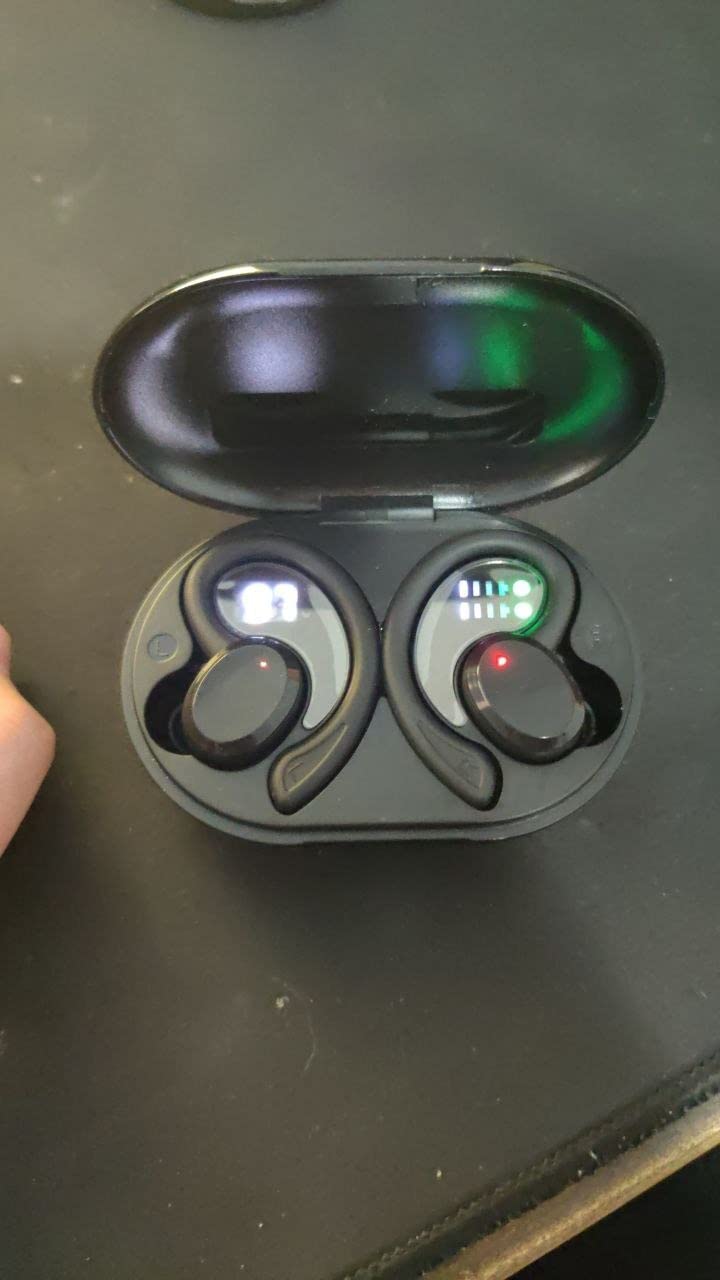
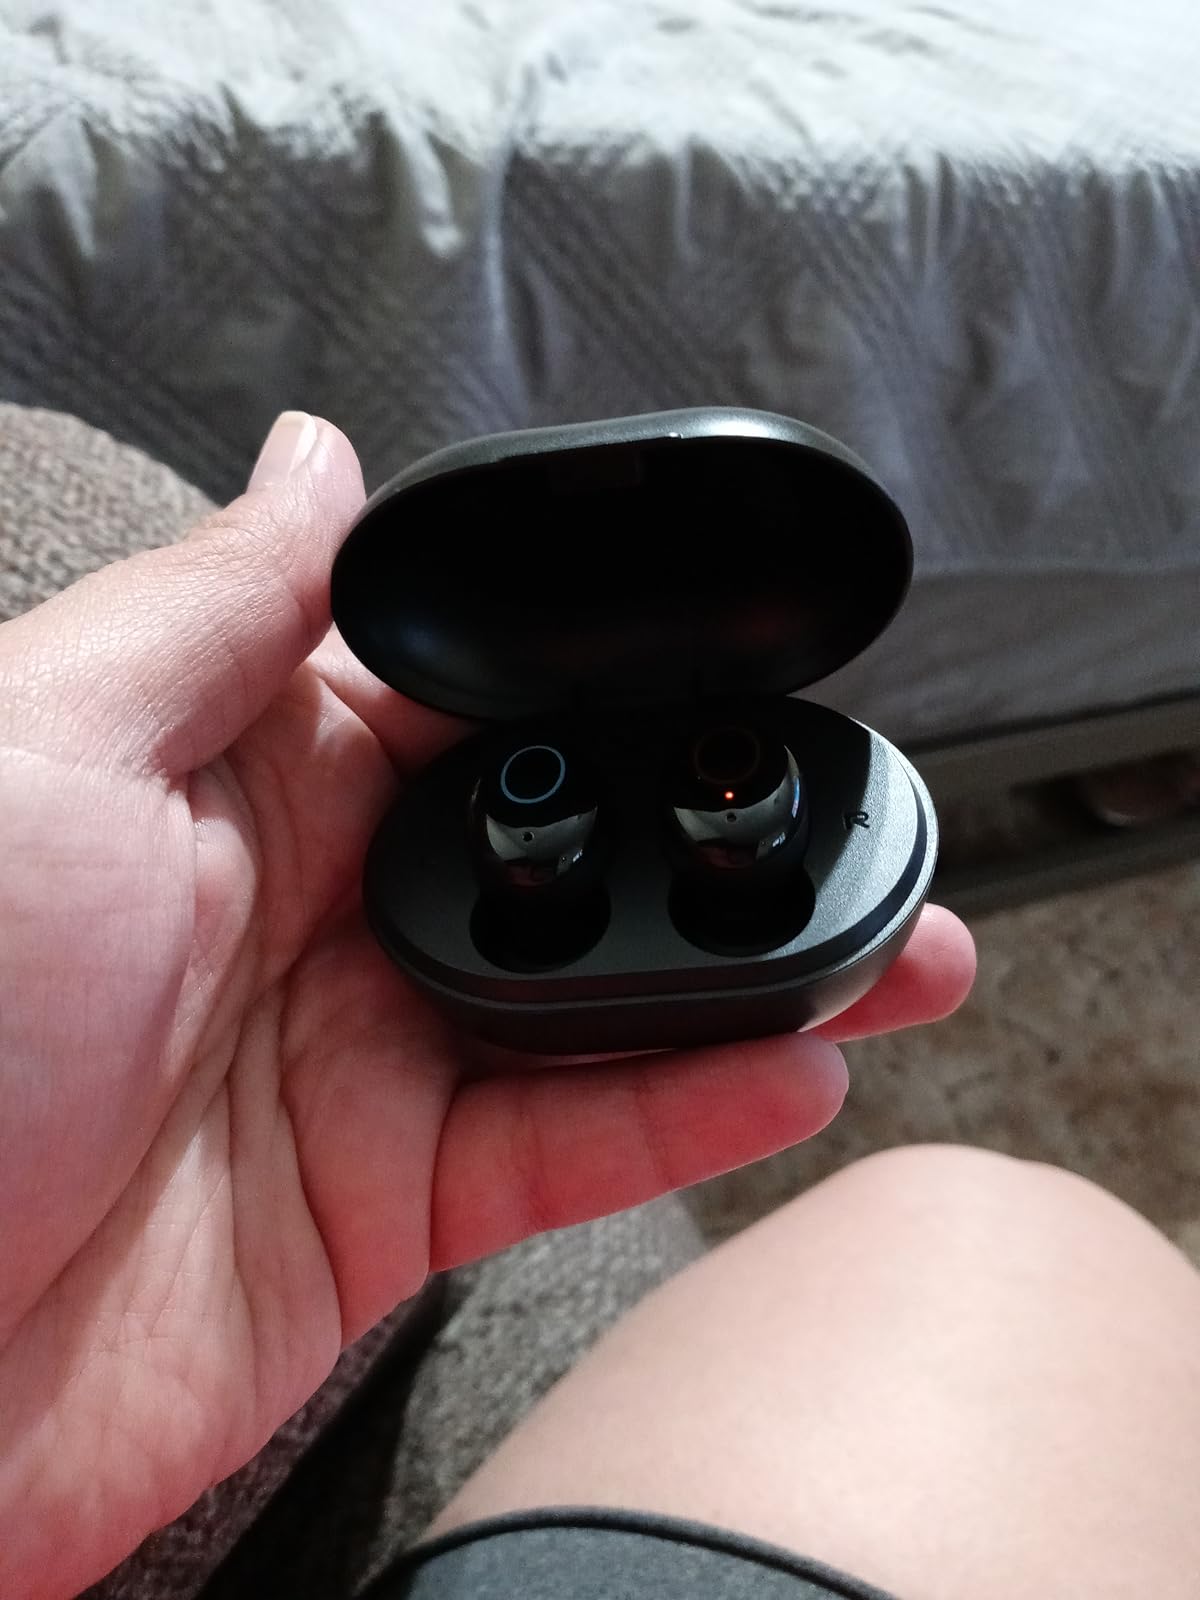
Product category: earbuds
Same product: no